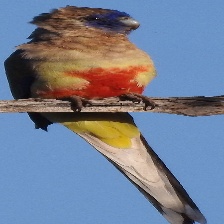
Species: EASTERN BLUEBONNET
Scientific name: NORTHIELLA HAEMATOGASTER